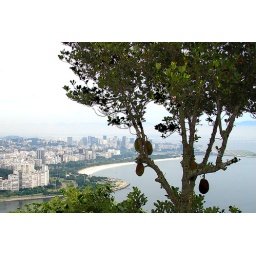
Jackfruit tree with the Flamengo beach and Santos Dumont airport in the second plan. Rio de Janeiro, Brazil.